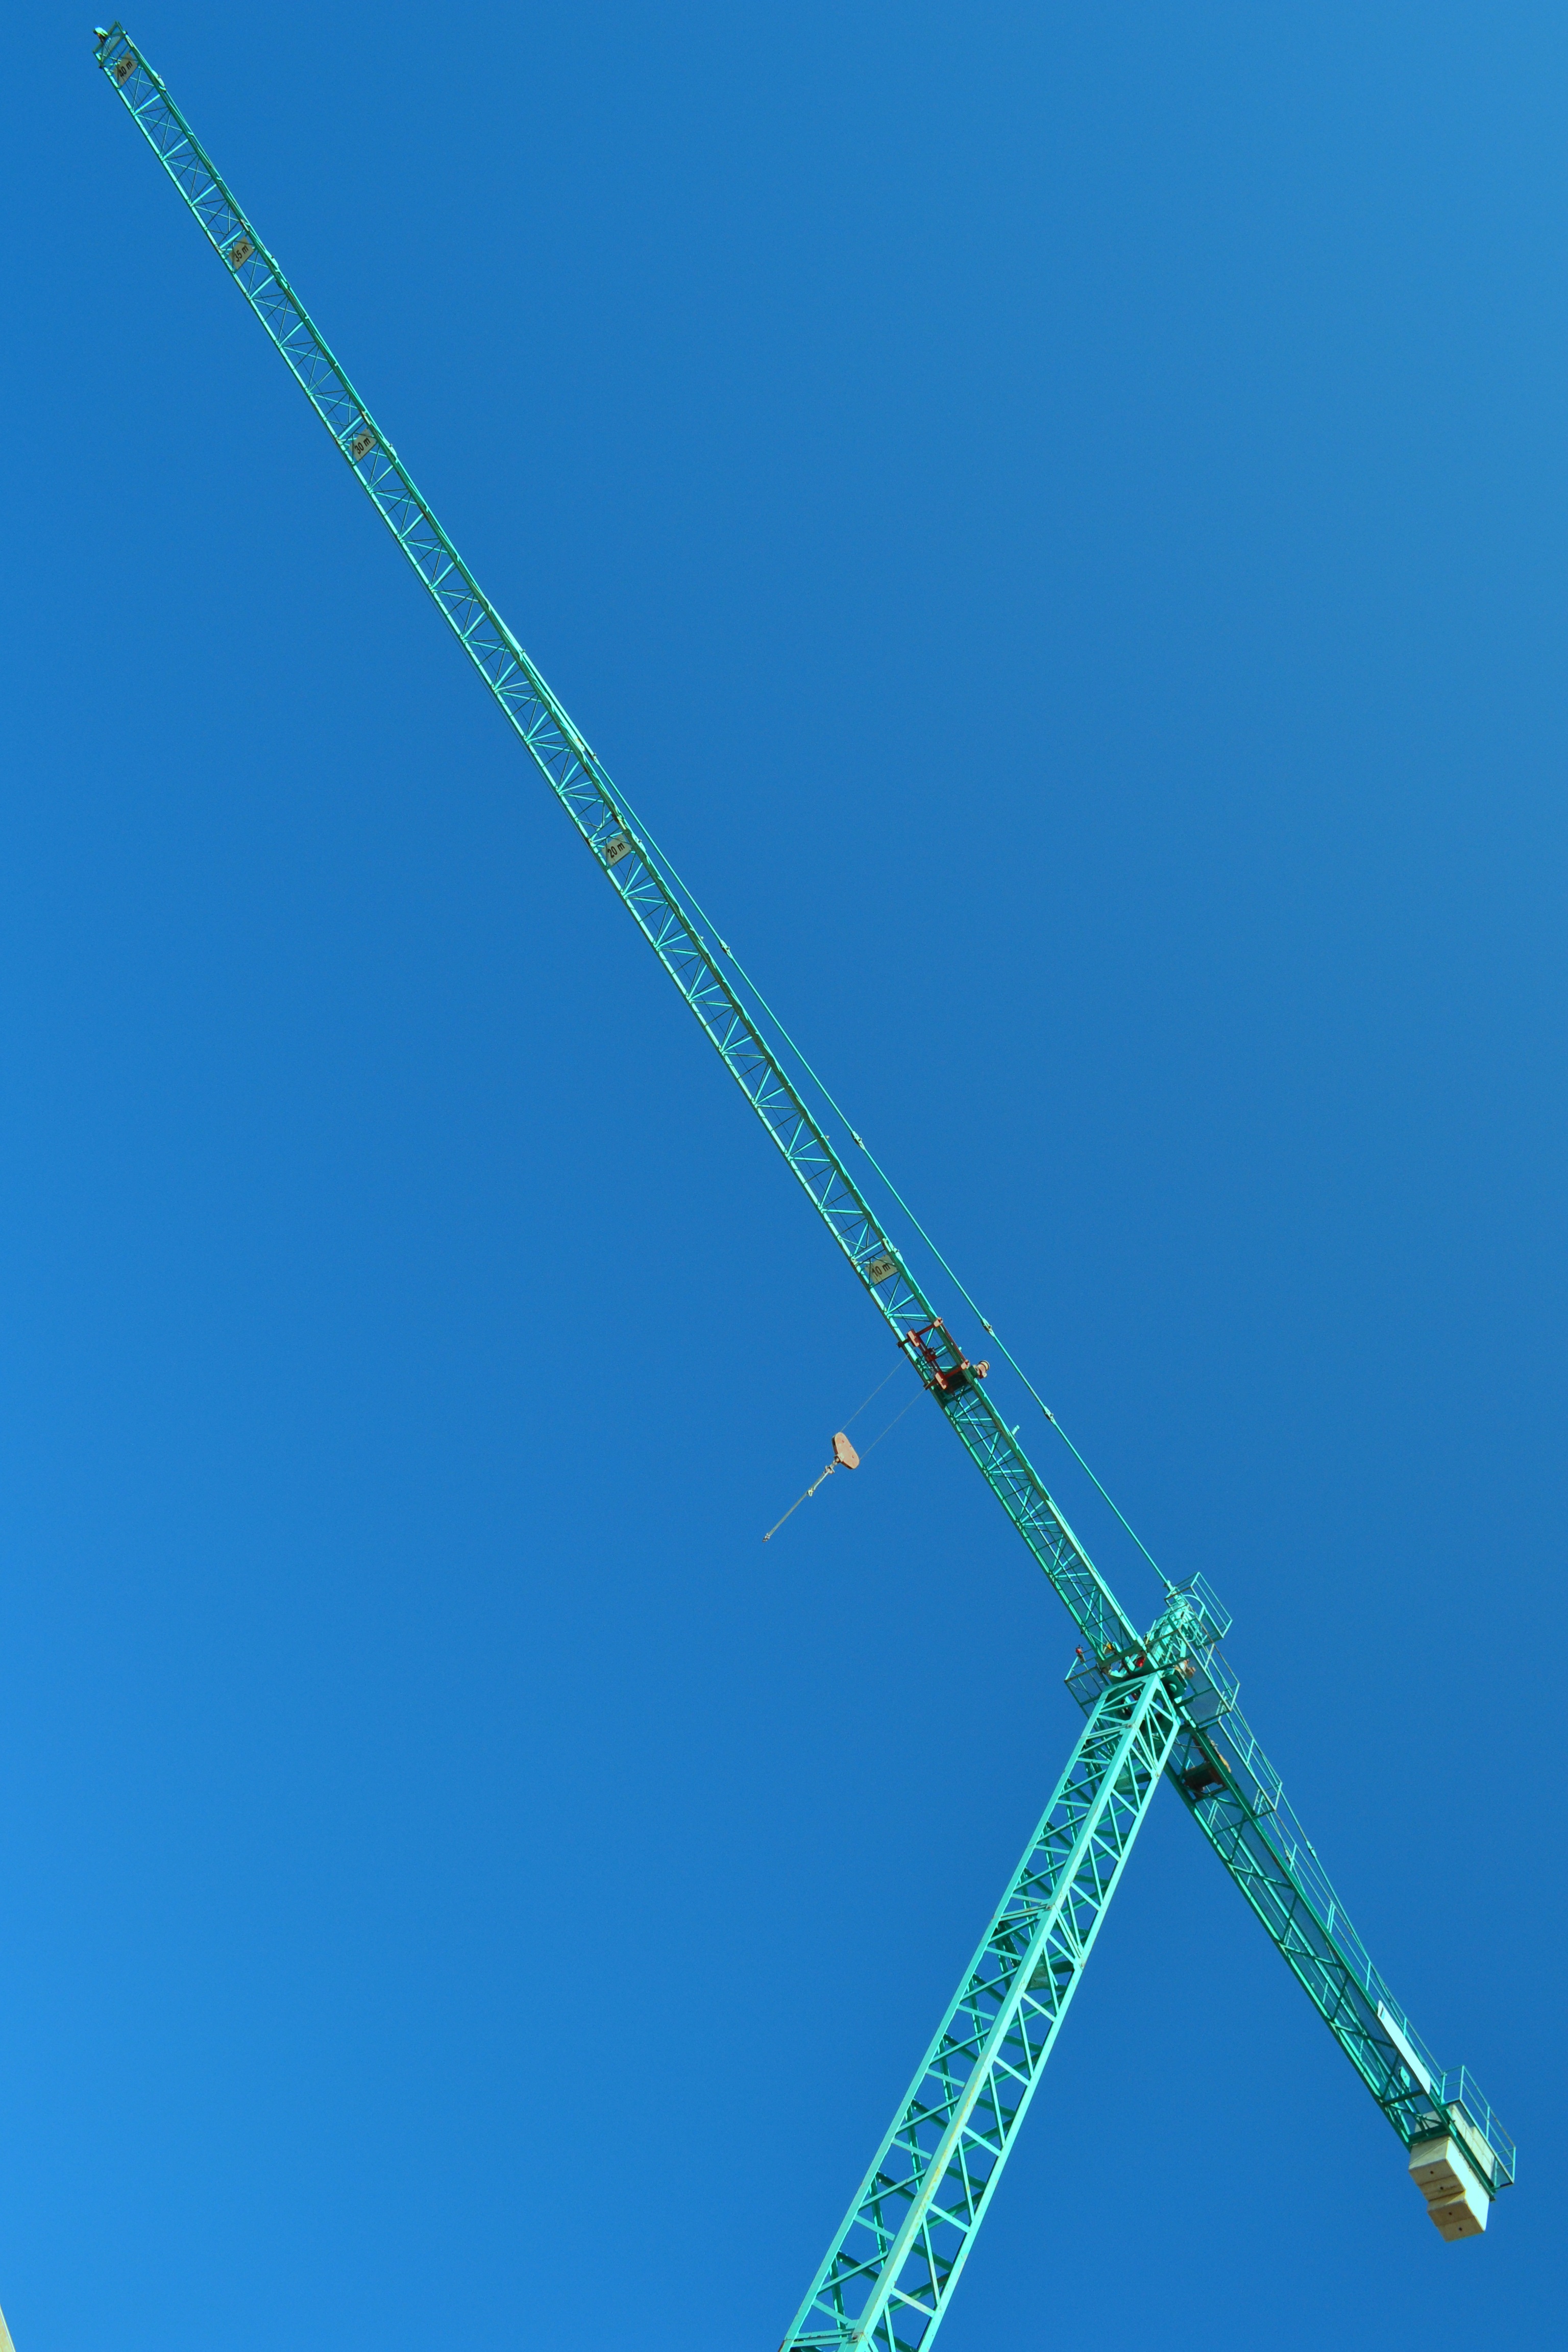
work, construction, line, mast, crane, atmosphere of earth, overhead power line